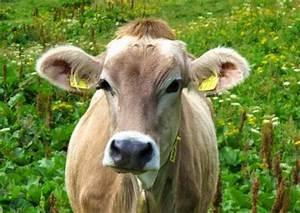
cow